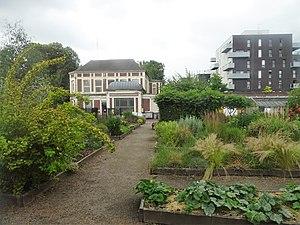
Jardin botanique de Tourcoing Nord.
Le Jardin botanique de Tourcoing 11 900 m² comporte un jardin botanique et un arboretum, il est situé au Nᵒ 32, rue du Moulin Fagot, Tourcoing, une commune française située dans le département du Nord, dans les Hauts-de-France.
Un jardin botanique est un territoire aménagé par une institution publique, privée, ou associative qui a pour but la présentation d'espèces et variétés végétales.